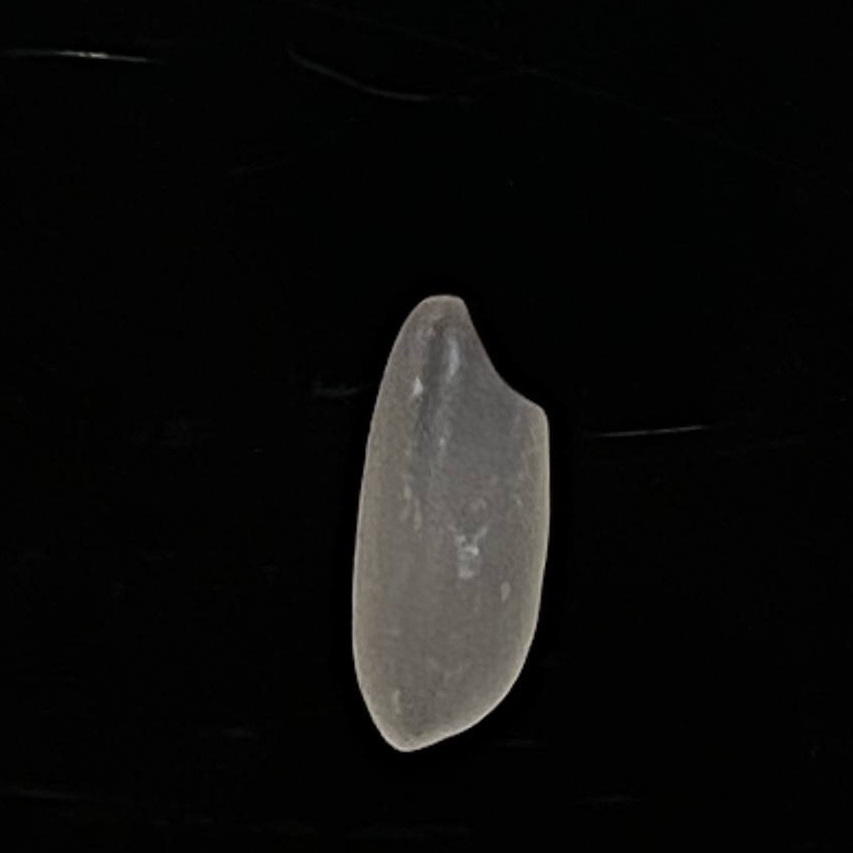
Rice variety: Subol_Lota